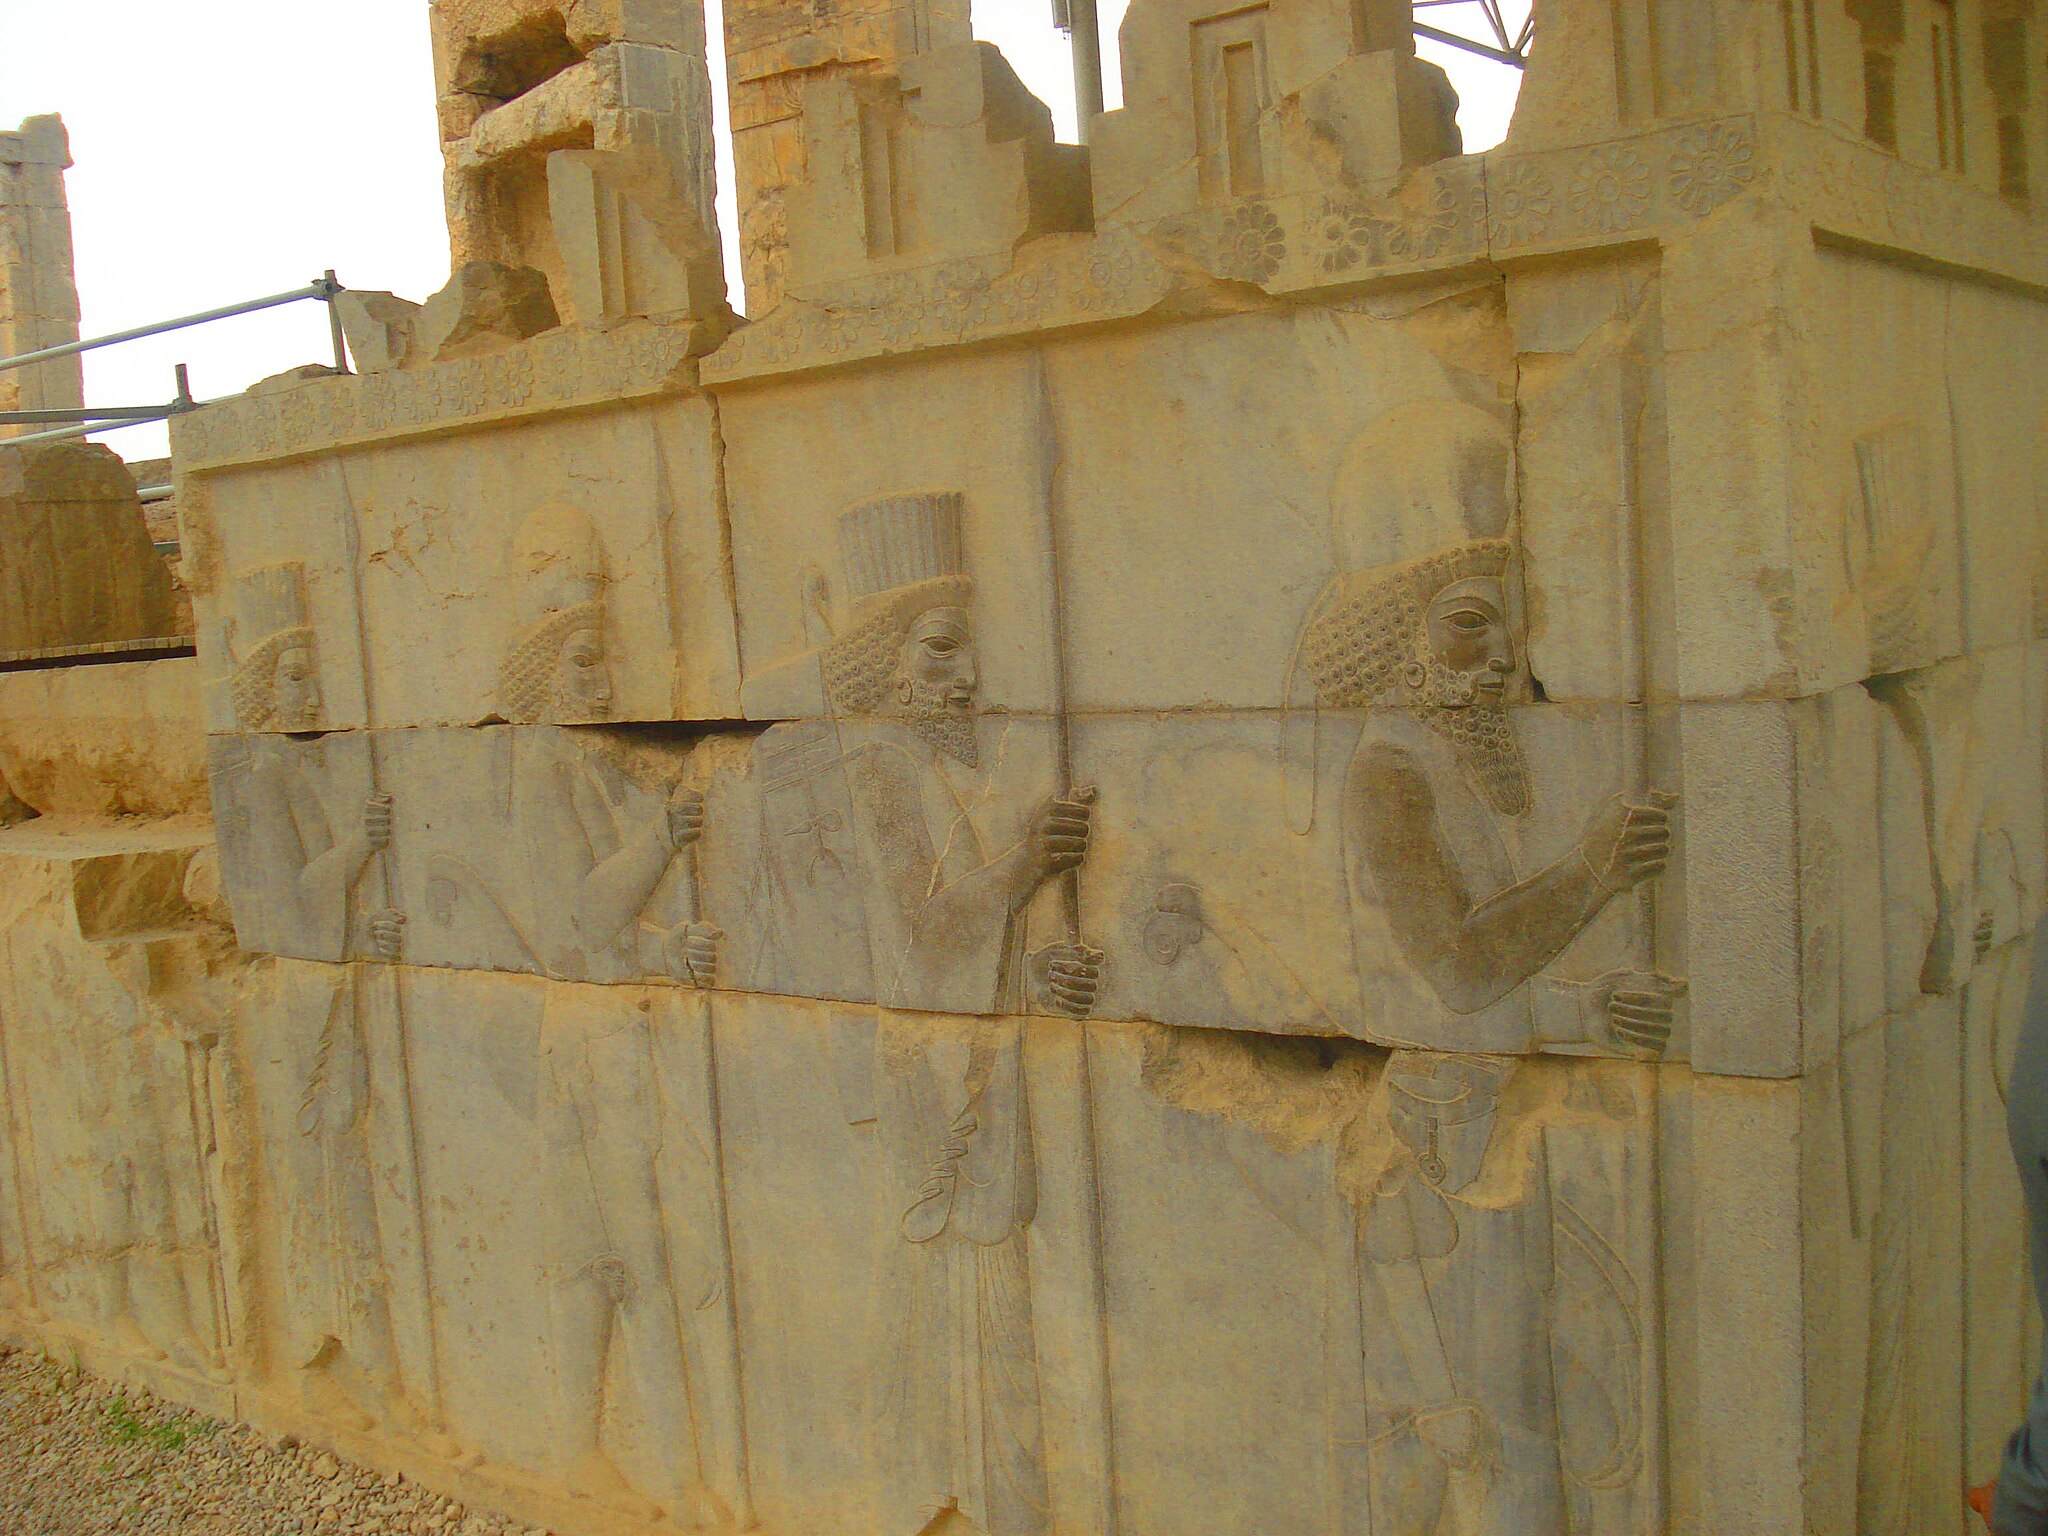
Title: سربازان هخامنشی - panoramio
Description: سربازان هخامنشی
Date: Taken on 15 April 2011
Categories: Panoramio files uploaded by Panoramio upload bot, Panoramio images reviewed by trusted users, Photos from Panoramio, Files with coordinates missing SDC location of creation, Reliefs of Achaemenid warriors in Persepolis, 2011 in Persepolis, Iran photographs taken on 2011-04-15, Northern staircase of Tripylon